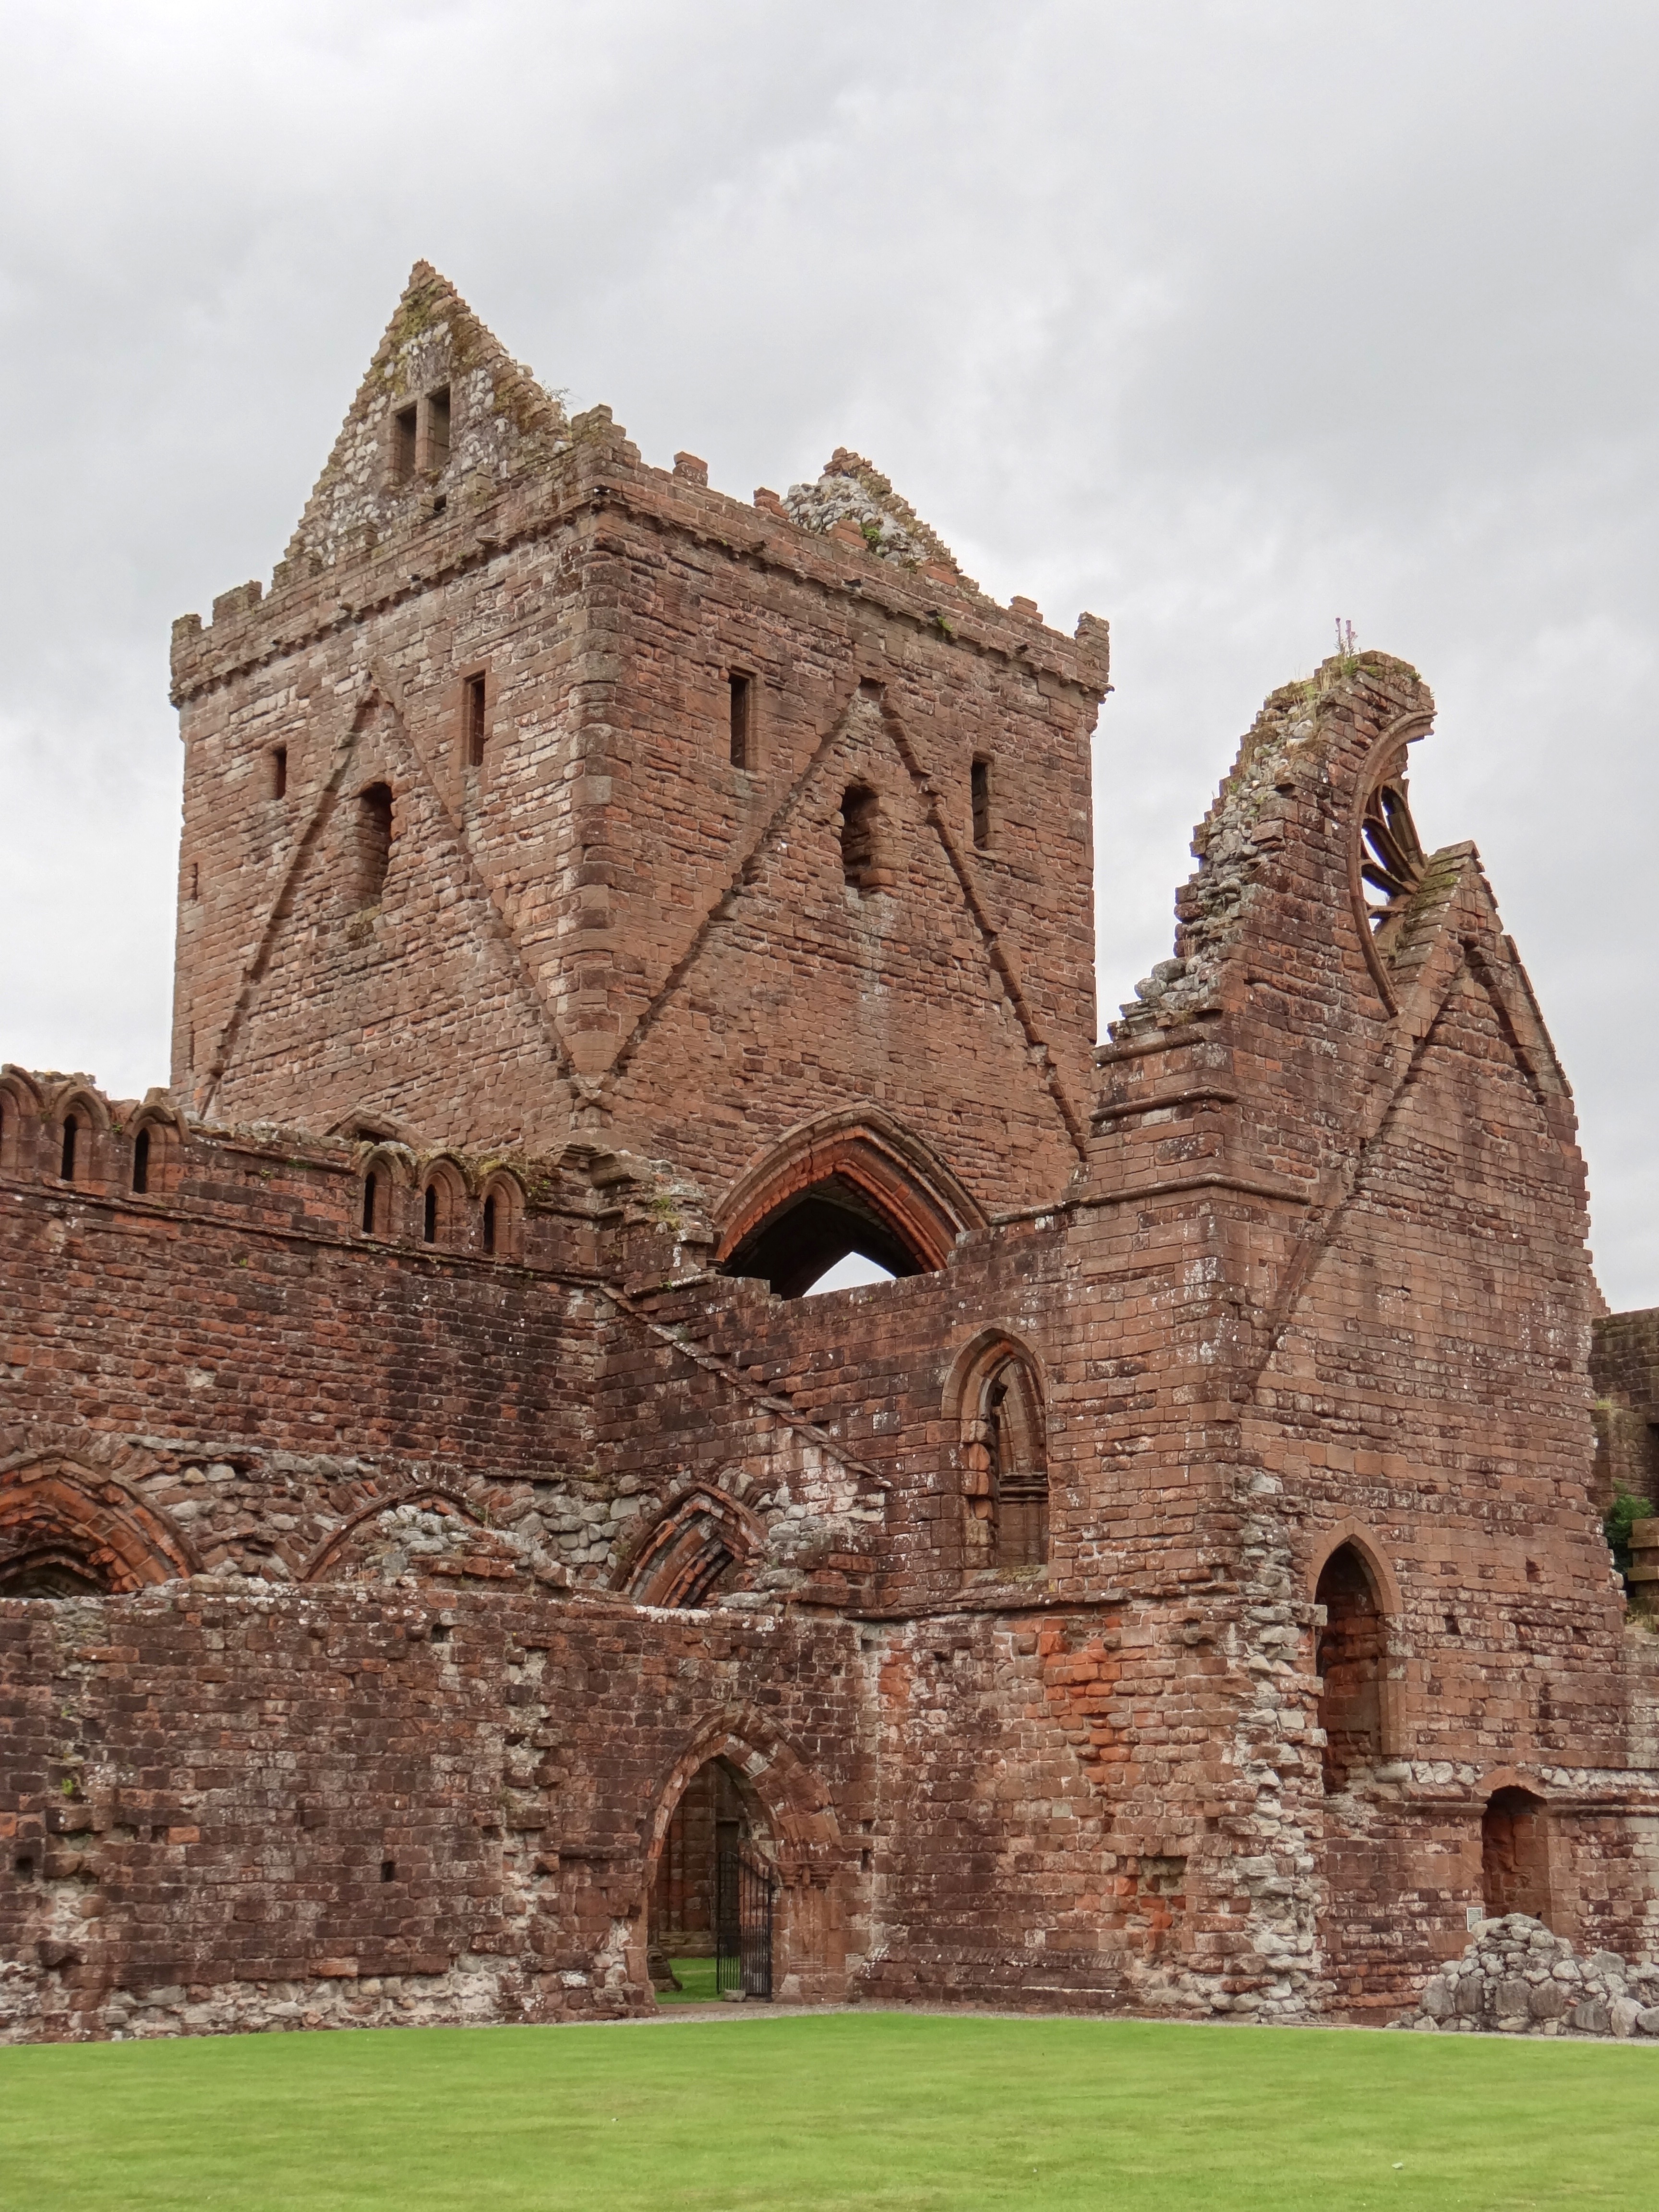
nature, architecture, building, old, arch, castle, church, cathedral, chapel, decay, fortification, ruin, gothic, place of worship, medieval architecture, england, stones, ruins, arches, monastery, scotland, nave, abbey, vault, historical, middle ages, gang, masonry, rosette, church ruins, historic site, ancient history, spanish missions in california